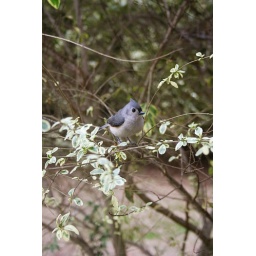
This poor little bird has been attacking his reflection in our kitchen window all day.  Tufted Titmouse